South West Trains

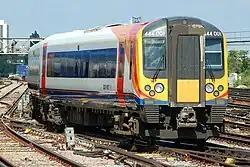
Class 444 "Desiro" at in 2011

Stagecoach South Western Trains Limited, trading as South West Trains (SWT), was an English train operating company owned by Stagecoach, which operated the South Western franchise between February 1996 and August 2017.